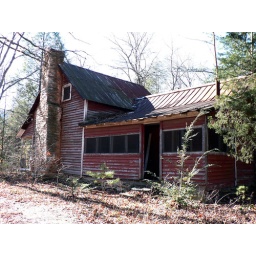
Old house out by hanging rock